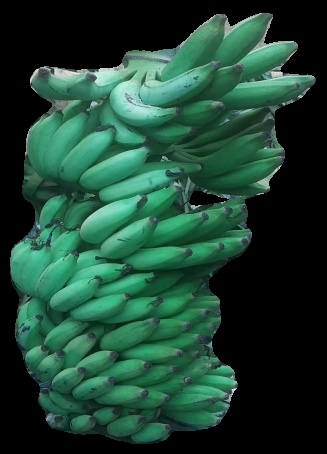
Variety: elakki-bale
Grade: grade1